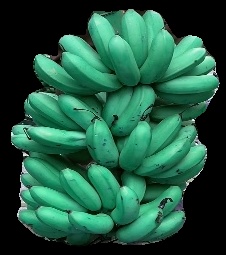
Variety: rasbale
Grade: grade1